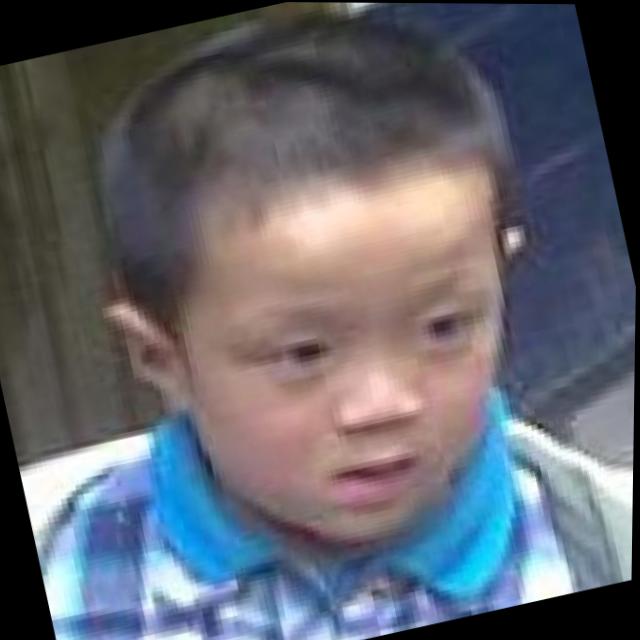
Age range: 0-12